Von Allmen Dairy Farm House

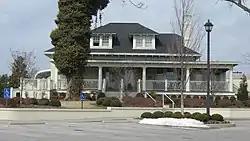
Front with parking

The Von Allmen Dairy Farm House in Louisville, Kentucky, USA, was placed on the National Register of Historic Places on December 11, 2007. Built in 1912, it was purchased in 1919 by Emil Von Allmen, president of the Gray-Von Allmen Sanitary Milk Company. It was described as "the last vestige of a well-known dairy farm".